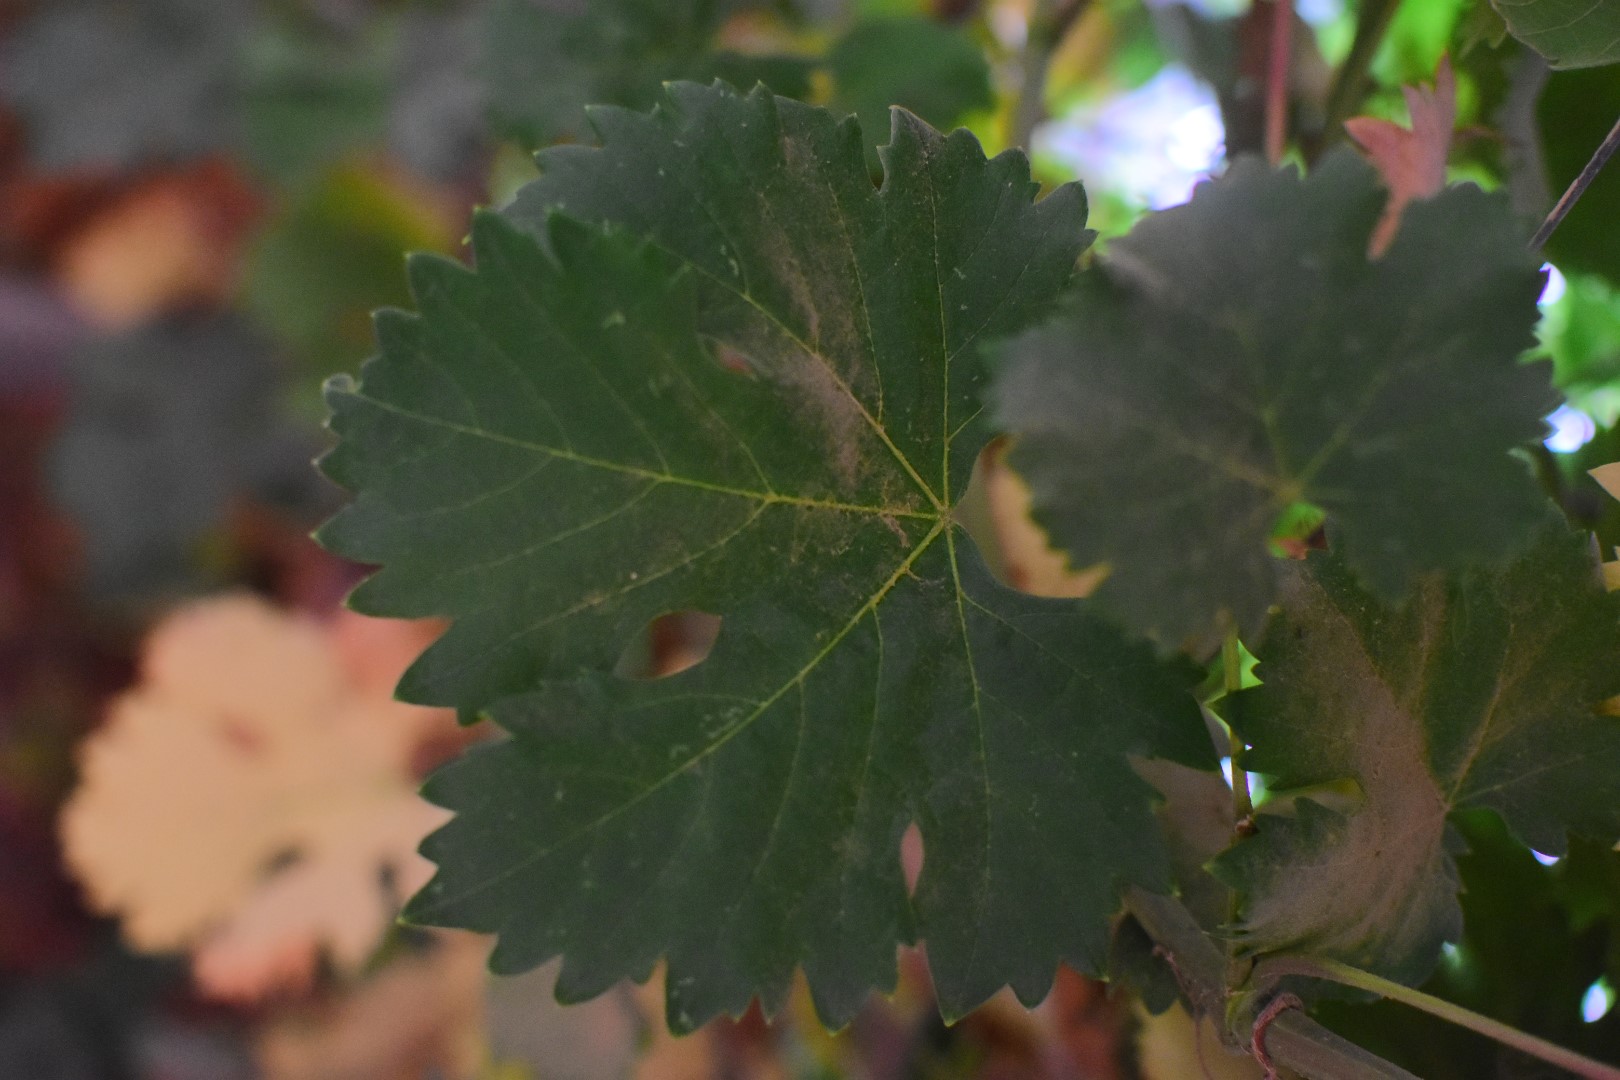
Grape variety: Aswud Balad